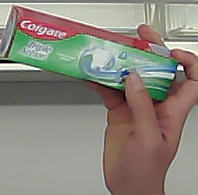
Product: colgate_toothpaste